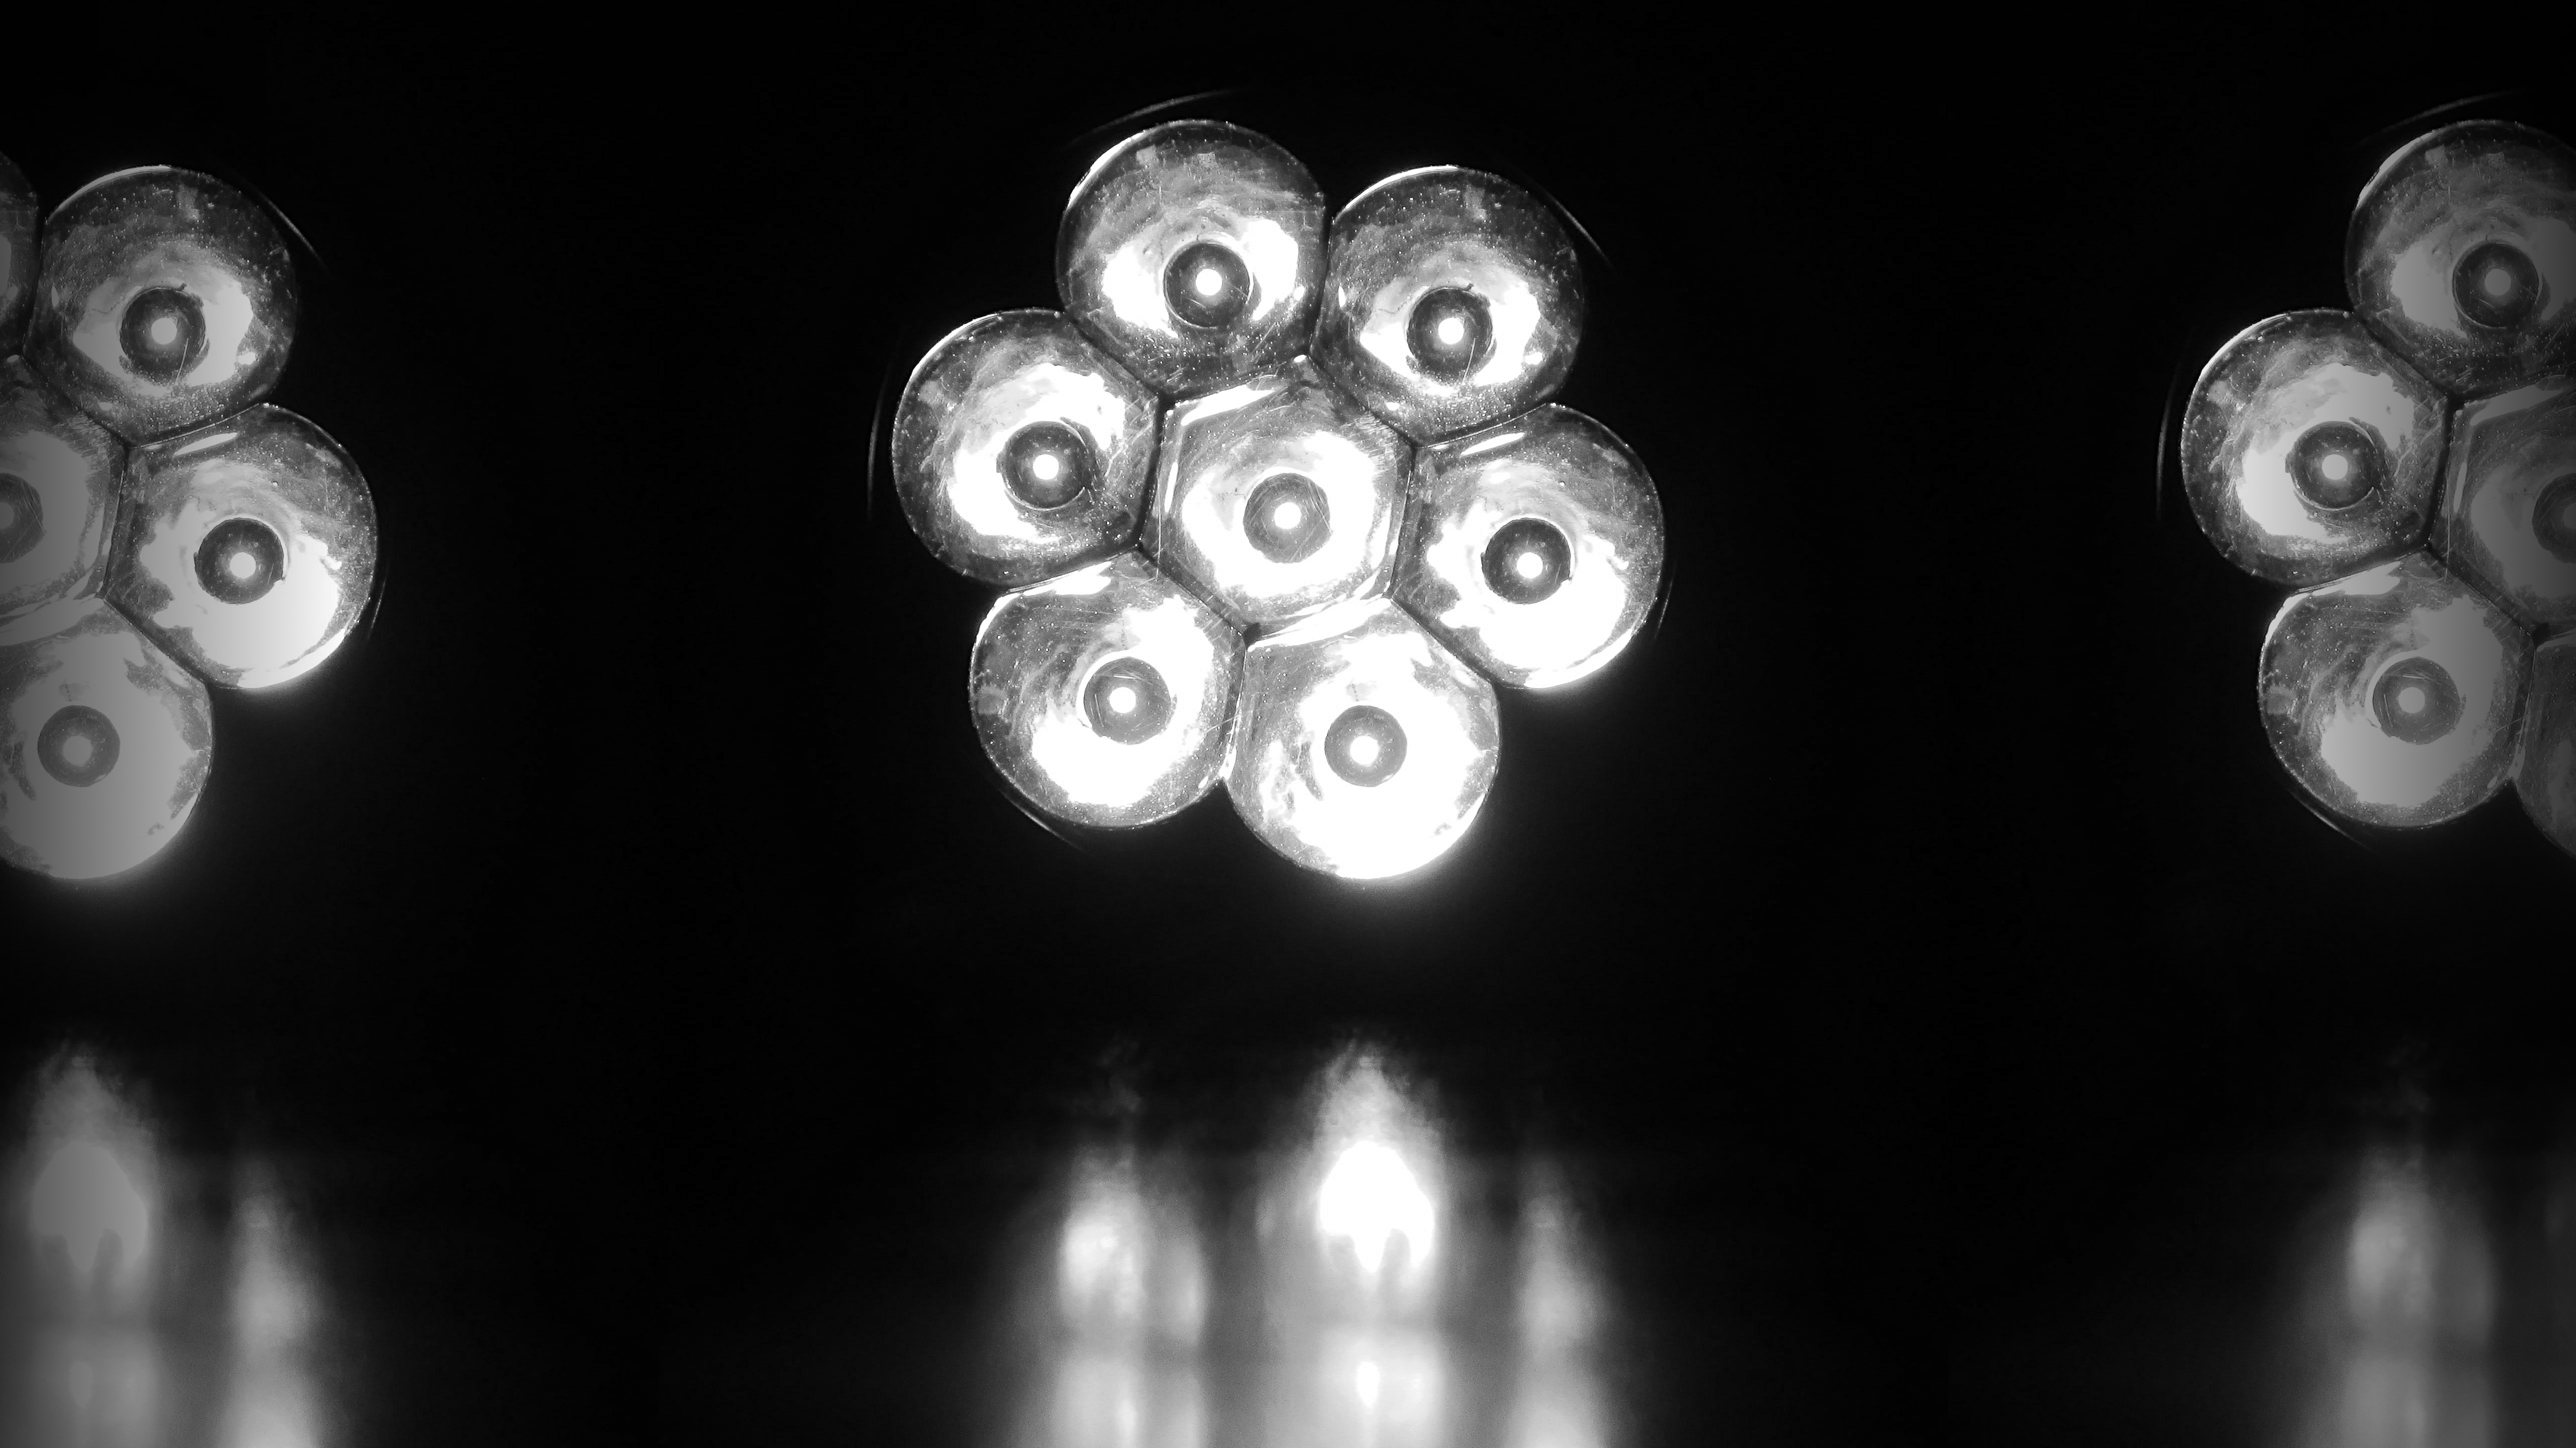
light, black and white, white, photography, flower, darkness, black, monochrome, circle, close up, macro photography, monochrome photography